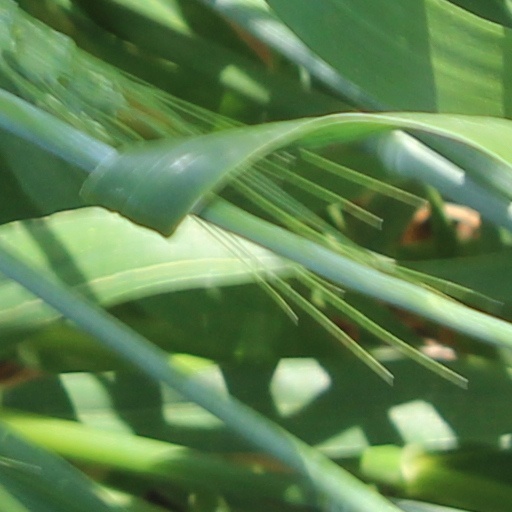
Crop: wheat